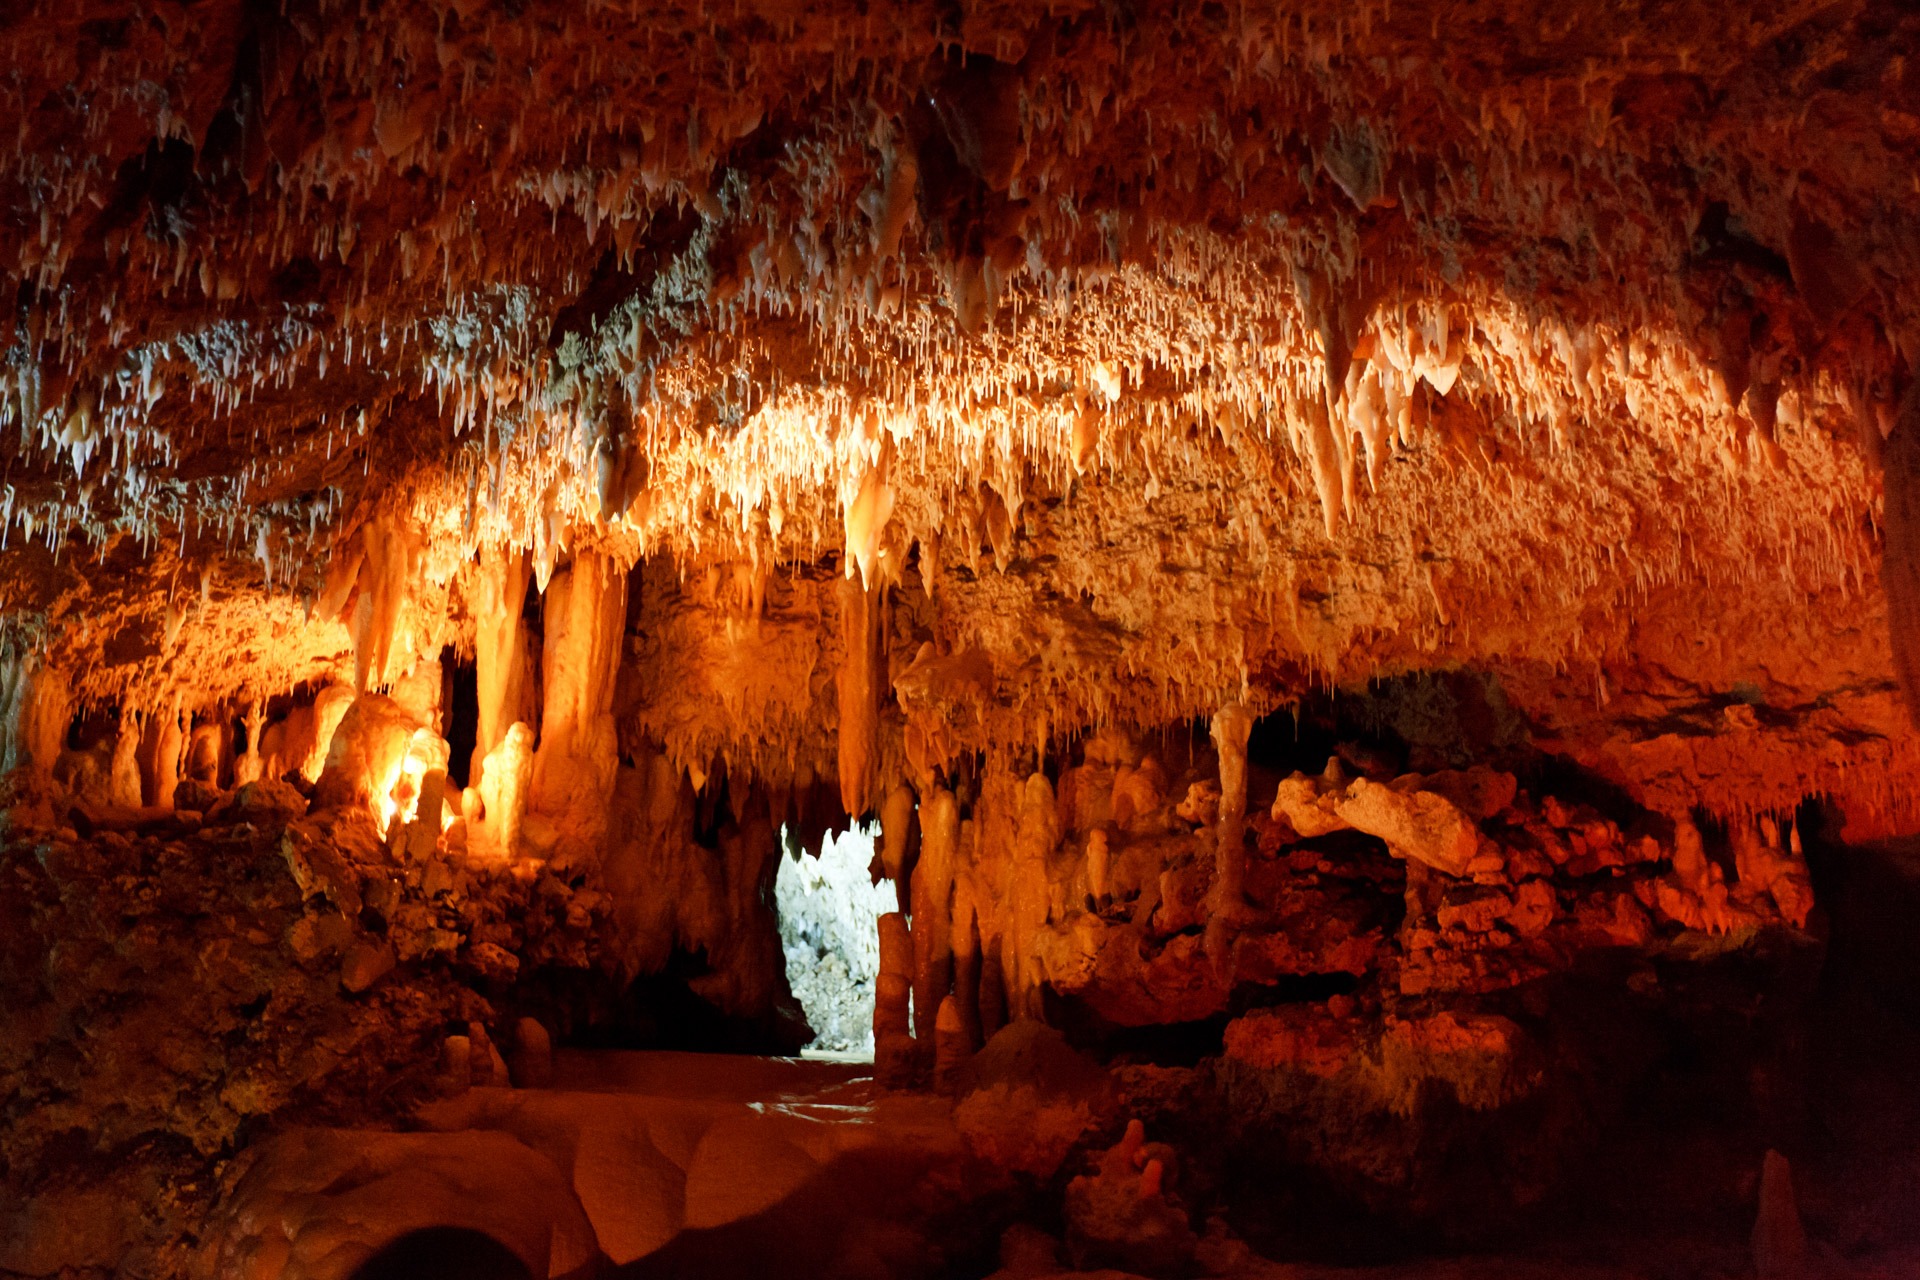
nature, rock, wet, stone, dark, formation, underground, orange, cave, red, natural, yellow, cavern, inside, geology, limestone, caving, stalagmite, stalactite, landform, speleology, geographical feature, pit cave, speleothem